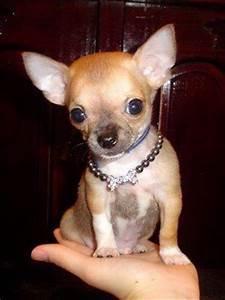
dog